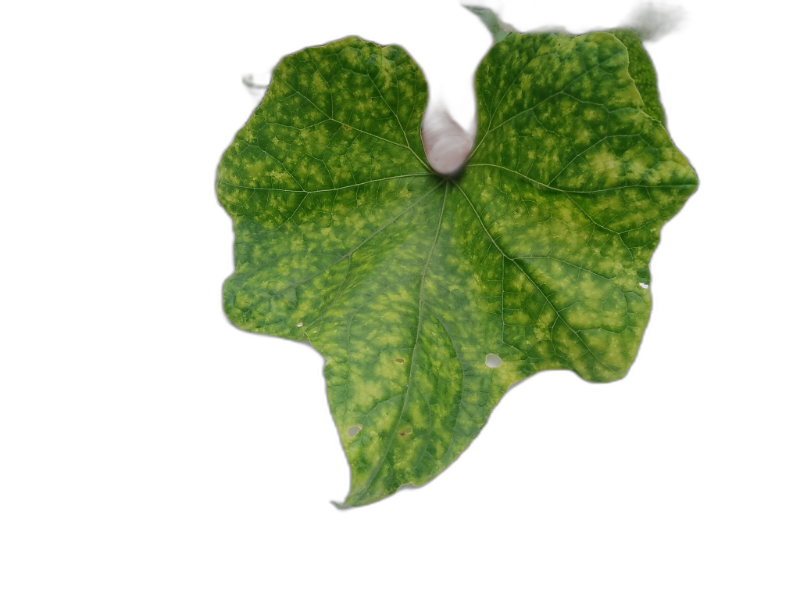
Crop: Zucchini
Label: Healthy